Invasion of Yugoslavia order of battle: Yugoslav

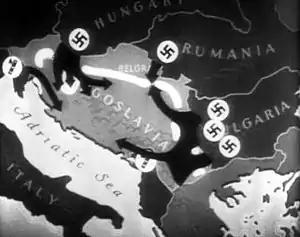
graphic map overlay showing the German thrusts into Yugoslavia

The Yugoslav order of battle before the invasion of Yugoslavia includes a listing (or order of battle) of all operational formations of the Royal Yugoslav Army (VKJ), Royal Yugoslav Army Air Force (VVKJ) and Royal Yugoslav Navy (KJRM) immediately prior to the World War II invasion of that country in April 1941.